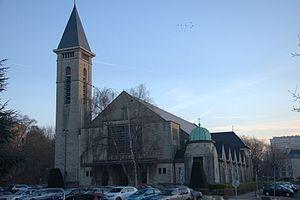
Patrimoine Immobilier de Bruxelles
Cet article recense le patrimoine immobilier protégé à Woluwe-Saint-Lambert. Le patrimoine immobilier protégé fait partie du patrimoine culturel en Belgique.